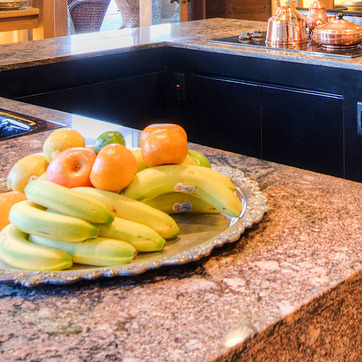
Material: food